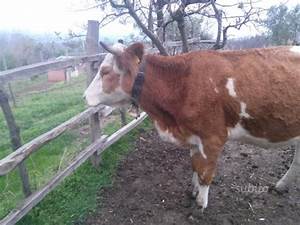
Label: mucca